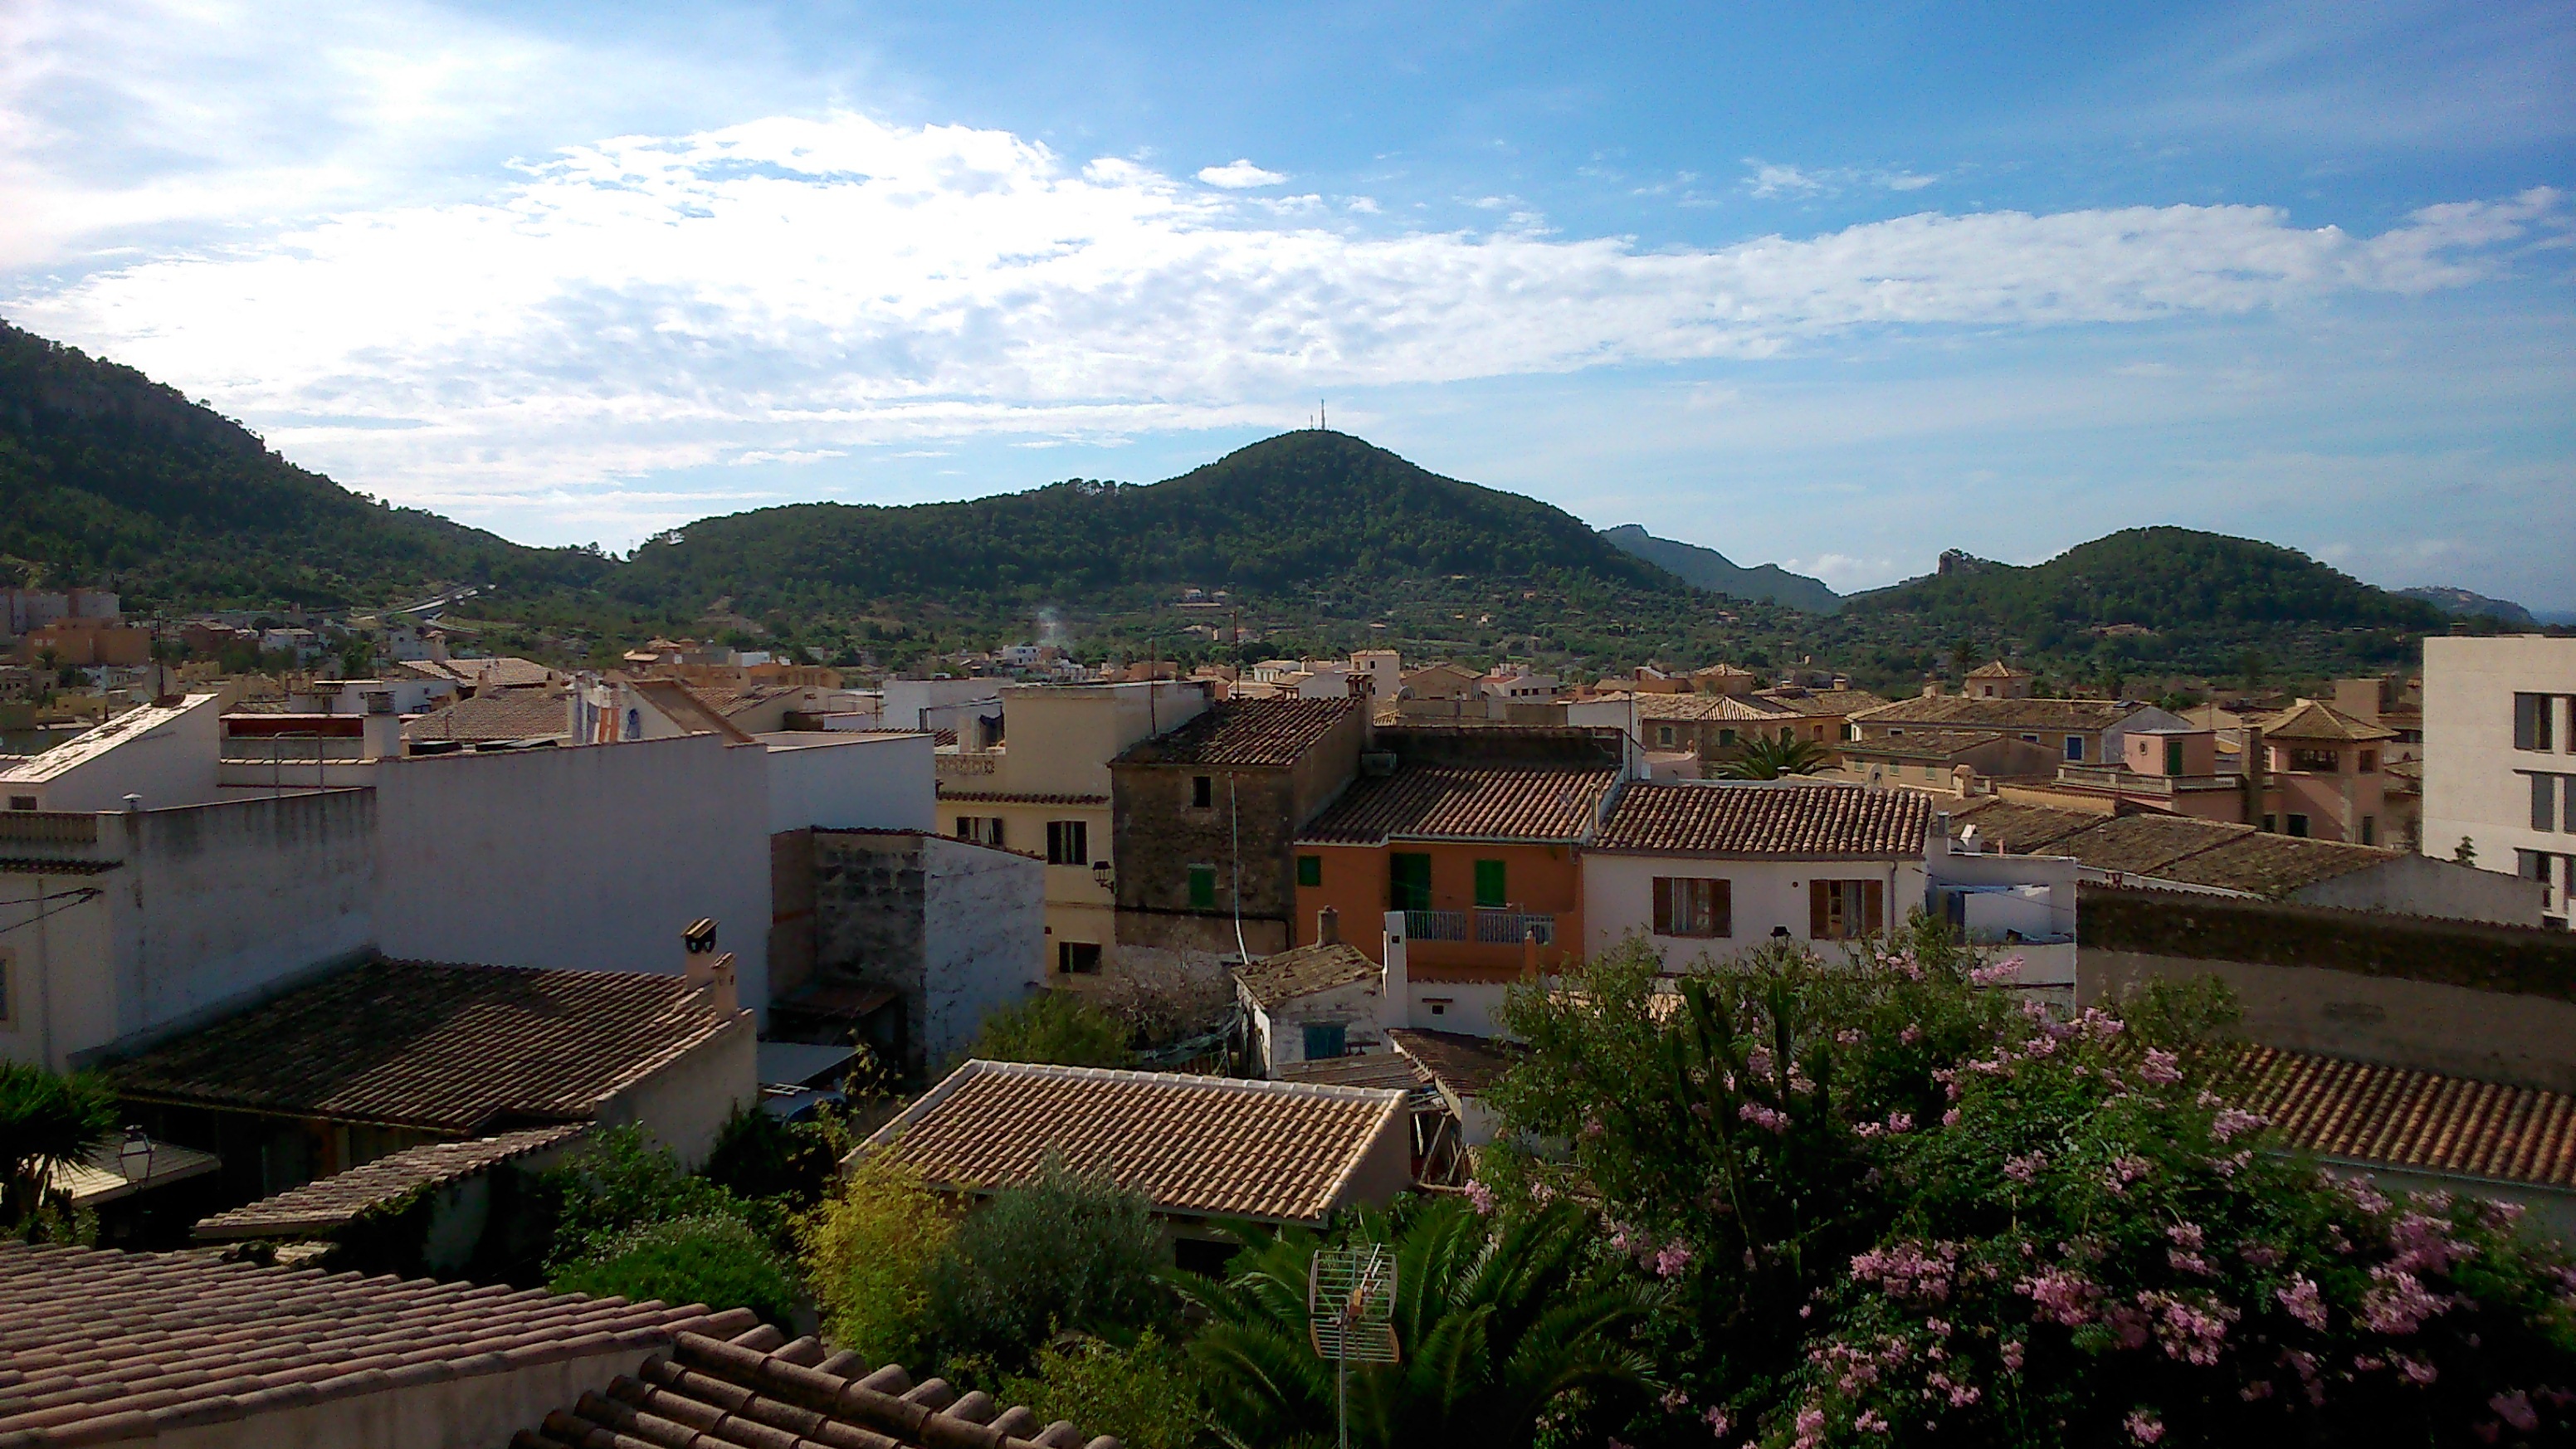
landscape, mountain, plant, villa, house, town, city, summer, vacation, village, mediterranean, holiday, property, spain, holidays, mallorca, estate, palm trees, balearic islands, residential area, human settlement, antraitx